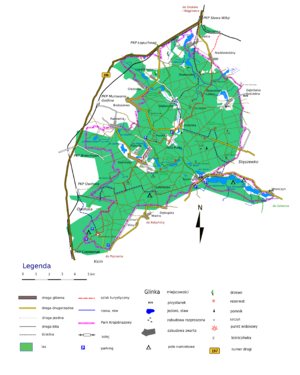
Le parc naturel de la forêt de Zielonka, est un parc naturel de Pologne qui a été créé en 1993.